Hydroxyarchaeol

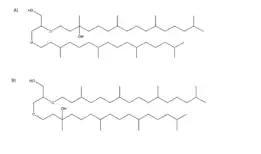
Chemical structure of the two major isomers of hydroxyarchaeol. A) sn-2 hydroxyarchaeol, B) sn-3 hydroxyarchaeol.

Hydroxyarchaeol is a core lipid unique to archaea, similar to archaeol, with a hydroxide functional group at the carbon-3 position of one of its ether side chains. It is found exclusively in certain taxa of methanogenic archaea, and is a common biomarker for methanogenesis and methane-oxidation. Isotopic analysis of hydroxyarchaeol can be informative about the environment and substrates for methanogenesis.